List of skin conditions

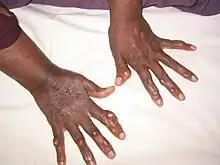
Multiple nodules on the hands of an adult

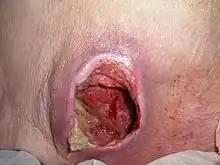
A large ulceration of the lower back with complete loss of the overlying skin

Skin conditions resulting from physical factors occur from a number of causes, including, but not limited to, hot and cold temperatures, friction, and moisture.